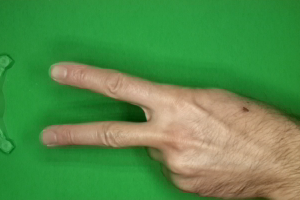
Label: scissors